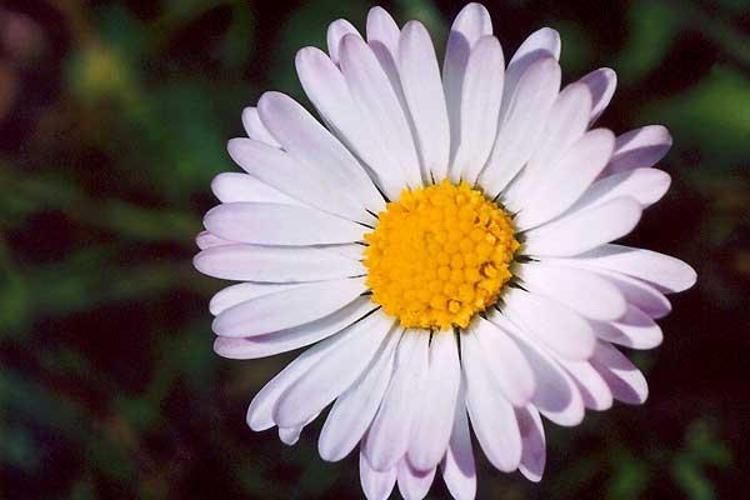
Flower: Daisy